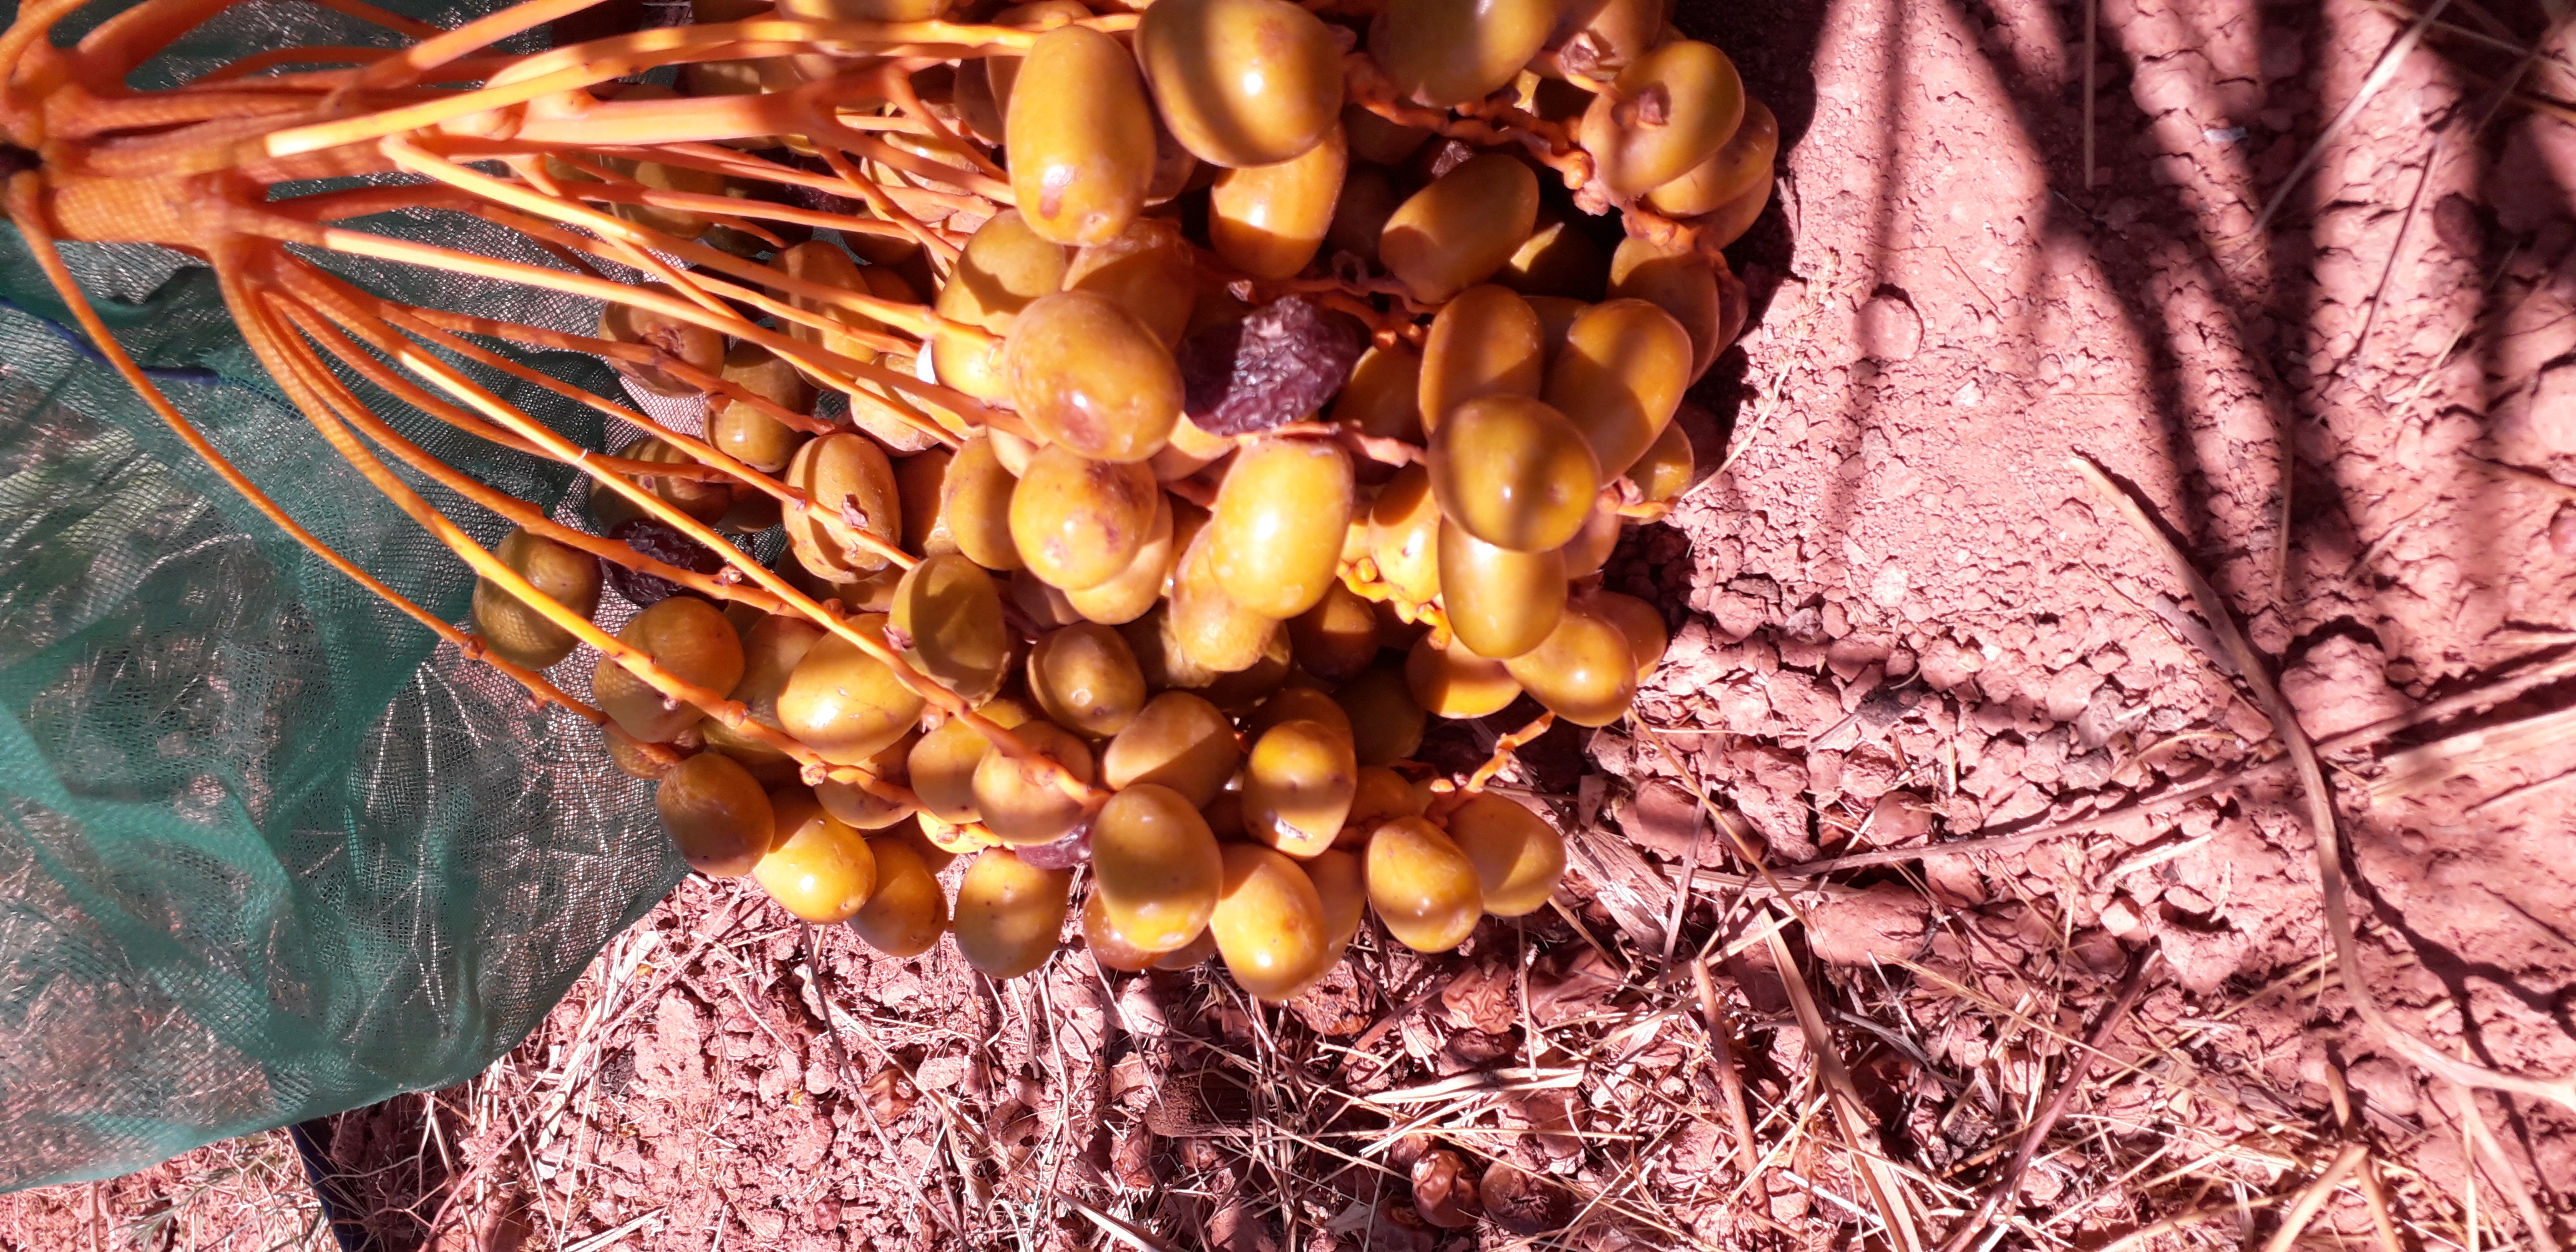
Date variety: Boufagous